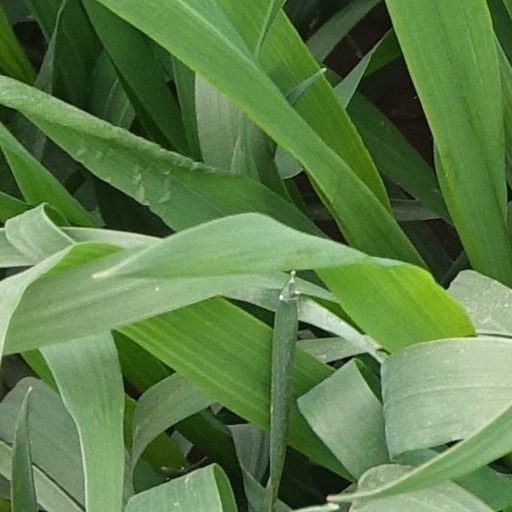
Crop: wheat